Rissoa membranacea

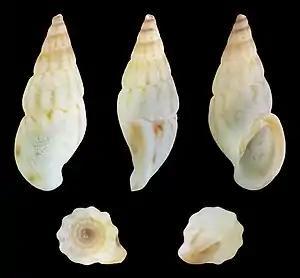
"Rissoa membranacea" var. "labiosa"

Rissoa membranacea is a species of small sea snail, a marine gastropod mollusc or micromollusc in the family Rissoidae.